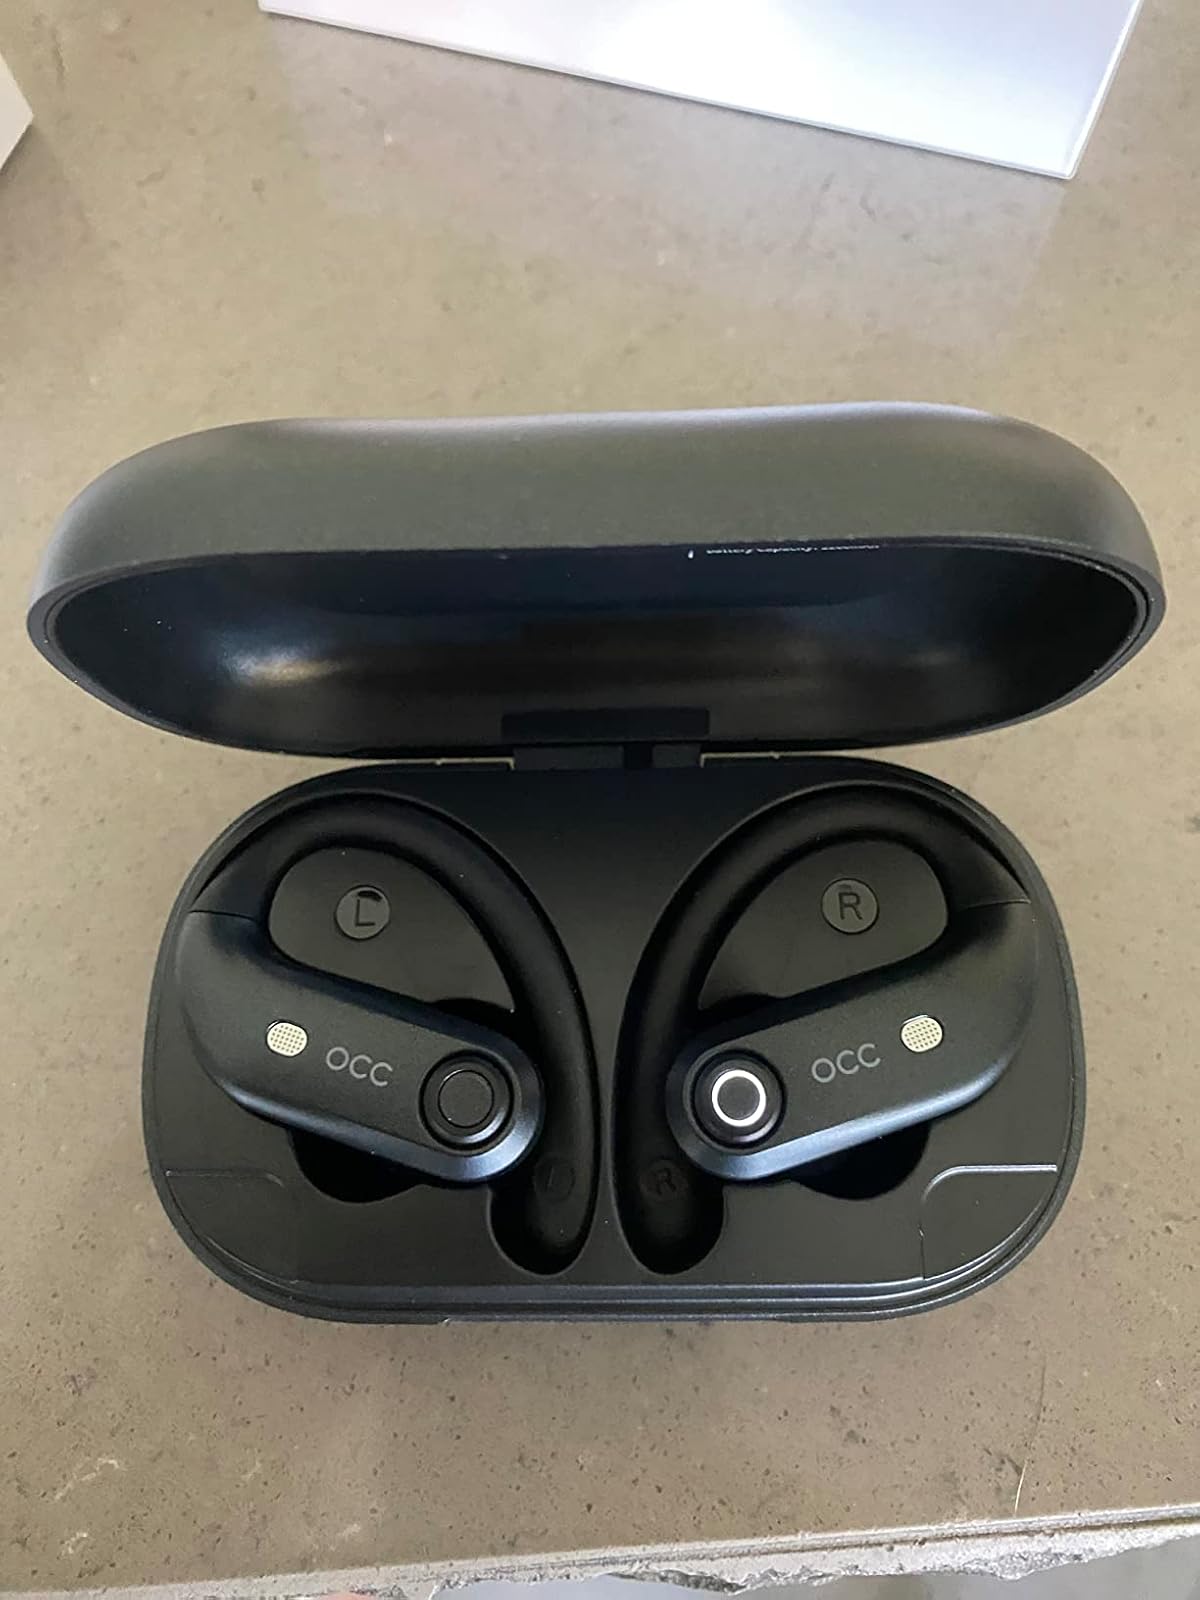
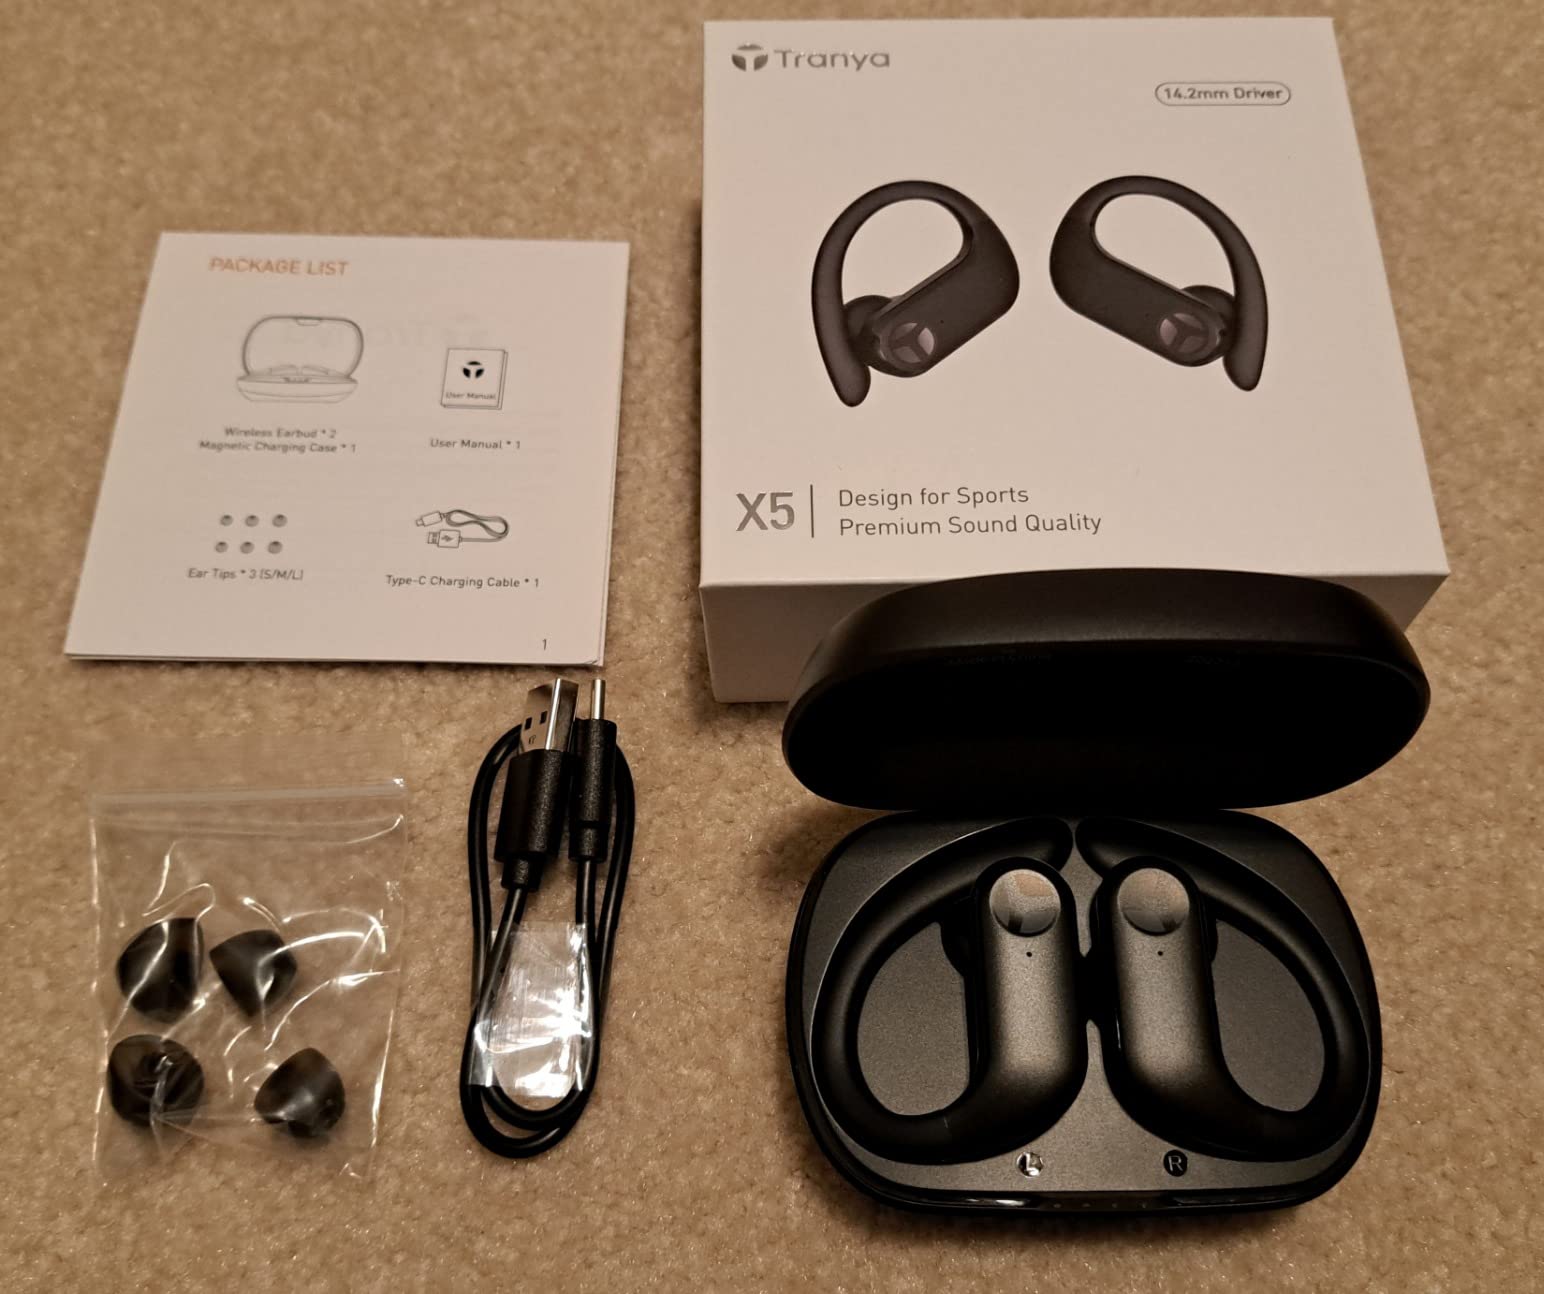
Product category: earbuds
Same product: no